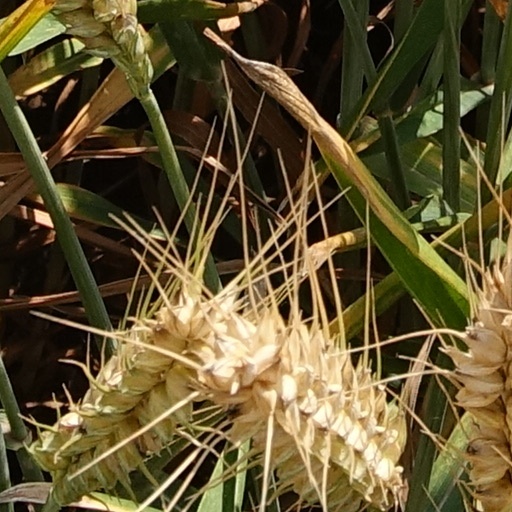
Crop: wheat